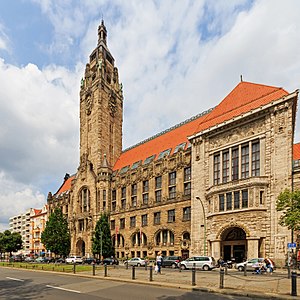
Charlottenburg-Wilmersdorf
Bydelen, eller Bezirk, Charlottenburg-Wilmersdorf er det fjerde forvaltningsdistrikt i det vestlige Berlin. Under den kolde krig var bydelsområdet en del af Vestberlin. Bydelen er præget af velhavende boligkomplekser og især området omkring Kurfürstendamm viser dens rigdom i forhold til resten af byen.